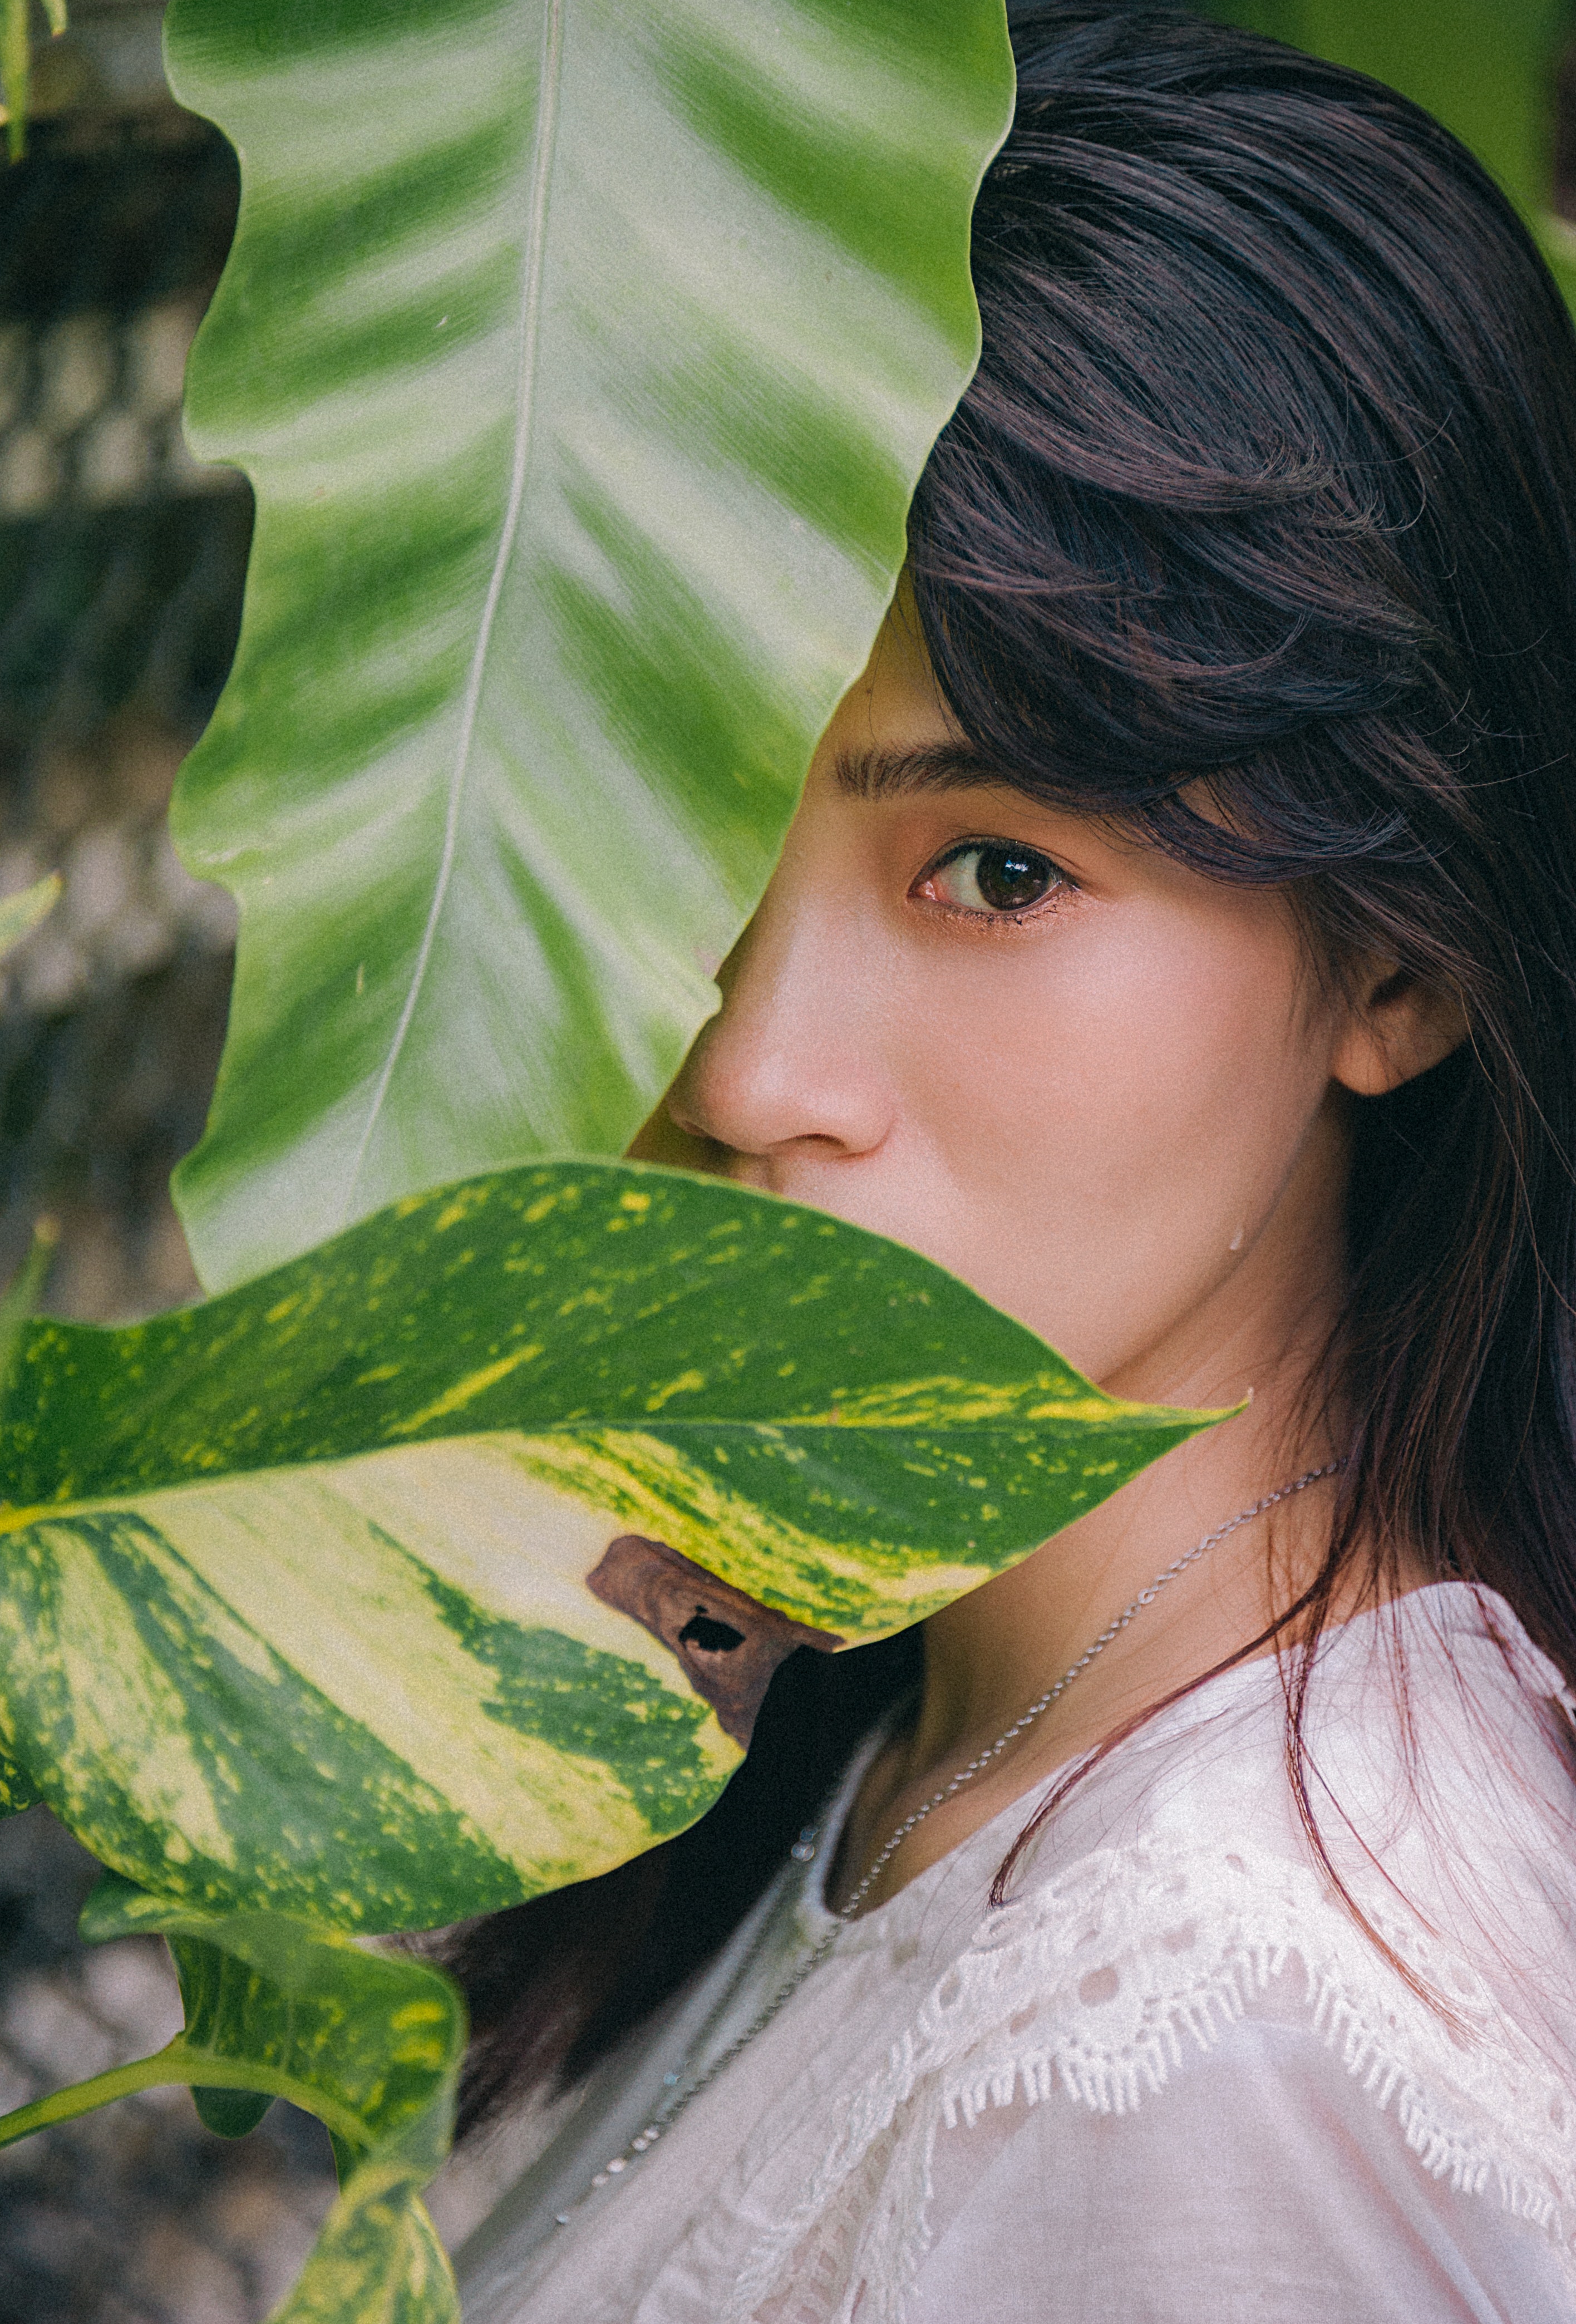
leaf, green, hair, beauty, eye, plant, lip, black hair, ivy, flower, brown hair, long hair